Little Trefoil Island

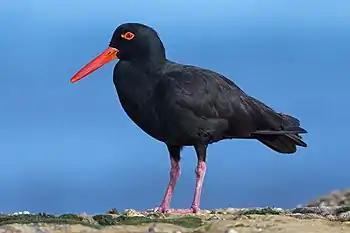
The island is a breeding site for sooty oystercatchers

Little Trefoil Island is a small island with an area of 0.64 ha, in south-eastern Australia. It is part of Tasmania’s Trefoil Island Group, lying close to Cape Grim, Tasmania's most north-westerly point, in Bass Strait.